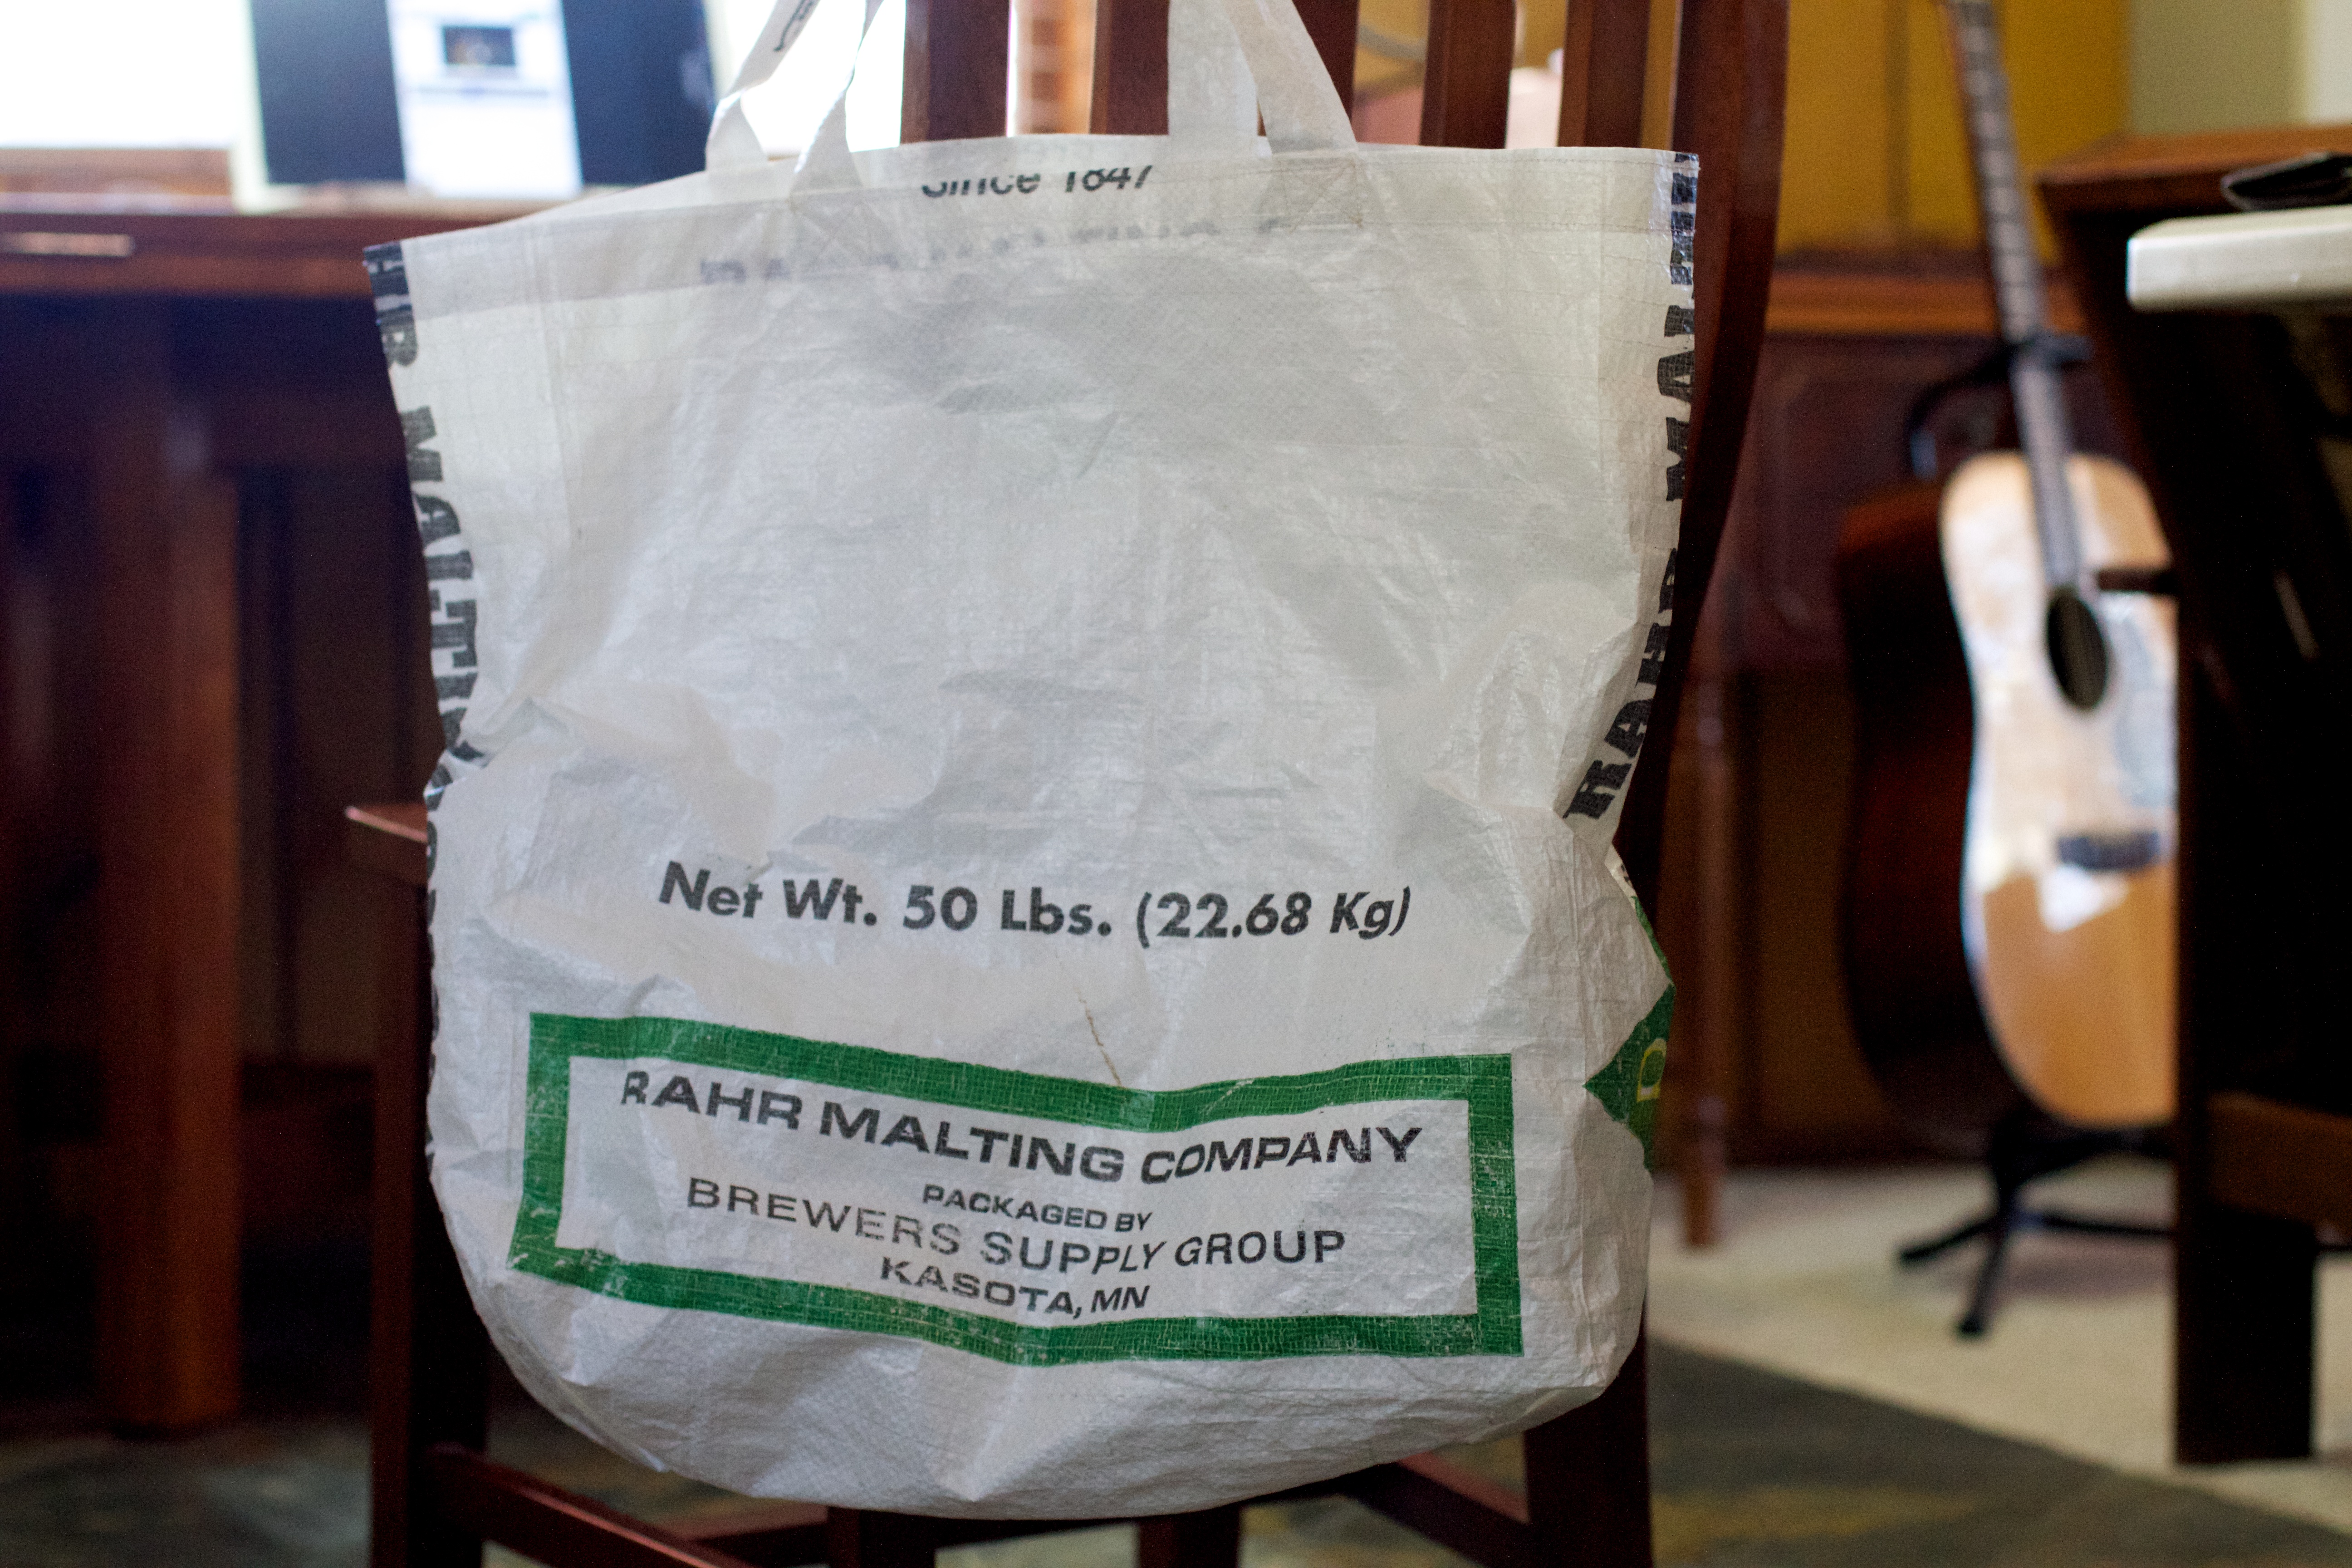
handbag, brand, product